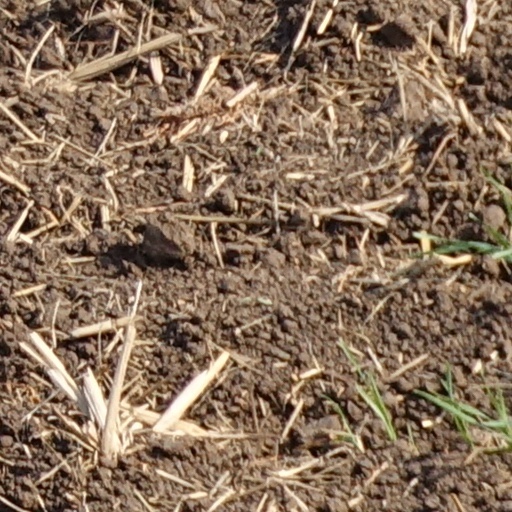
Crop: wheat